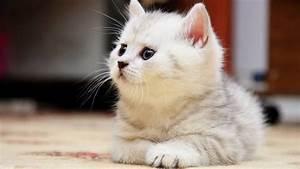
cat